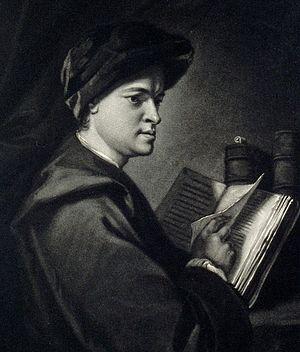
John Mudge est un médecin britannique et fabricant de miroir de télescopes.